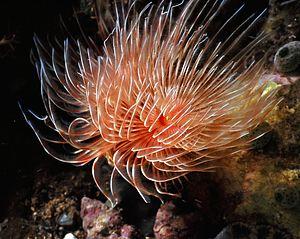
Protula bispiralis est une espèce de vers tubicoles marins polychètes de la famille des Serpulidae.
Protula est un genre de vers annélides polychètes marins appartenant à la famille des Serpulidae.